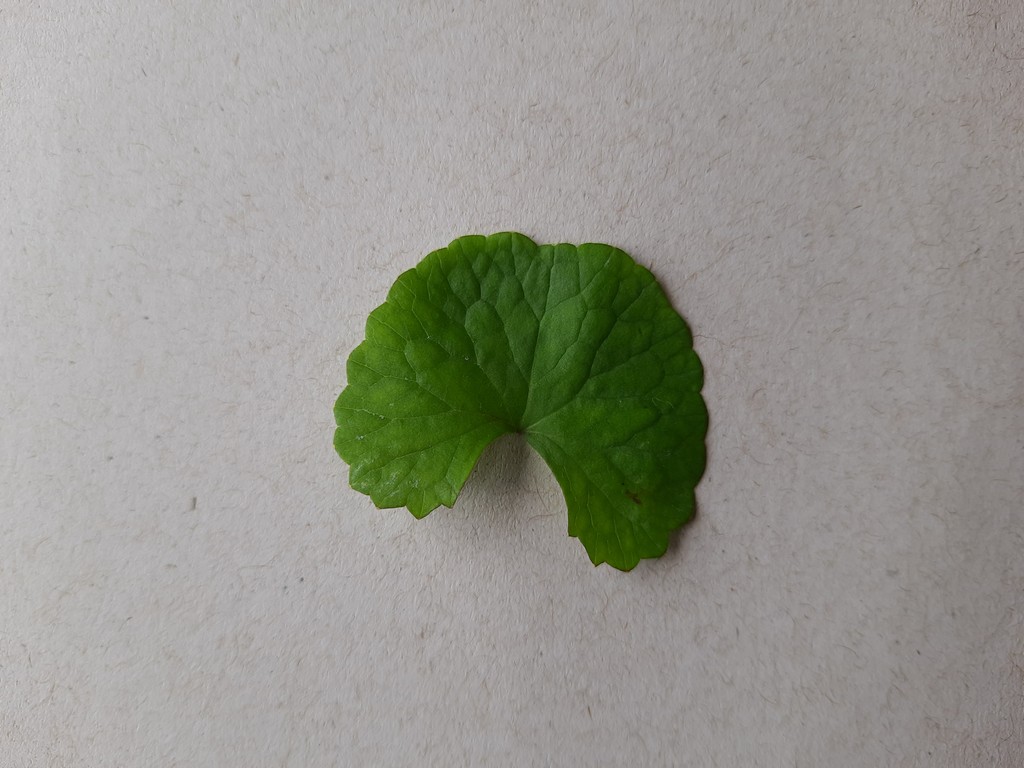
Label: Healthy